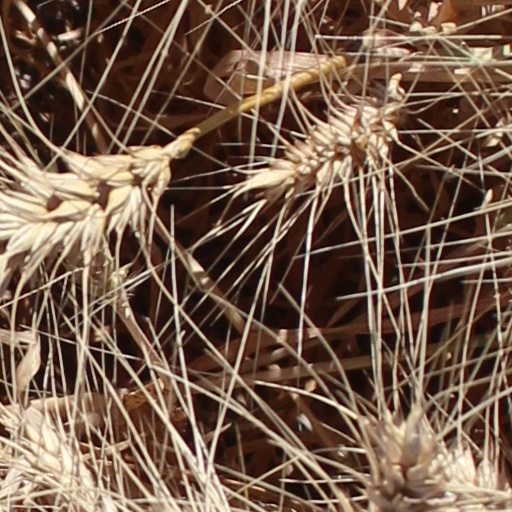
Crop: wheat